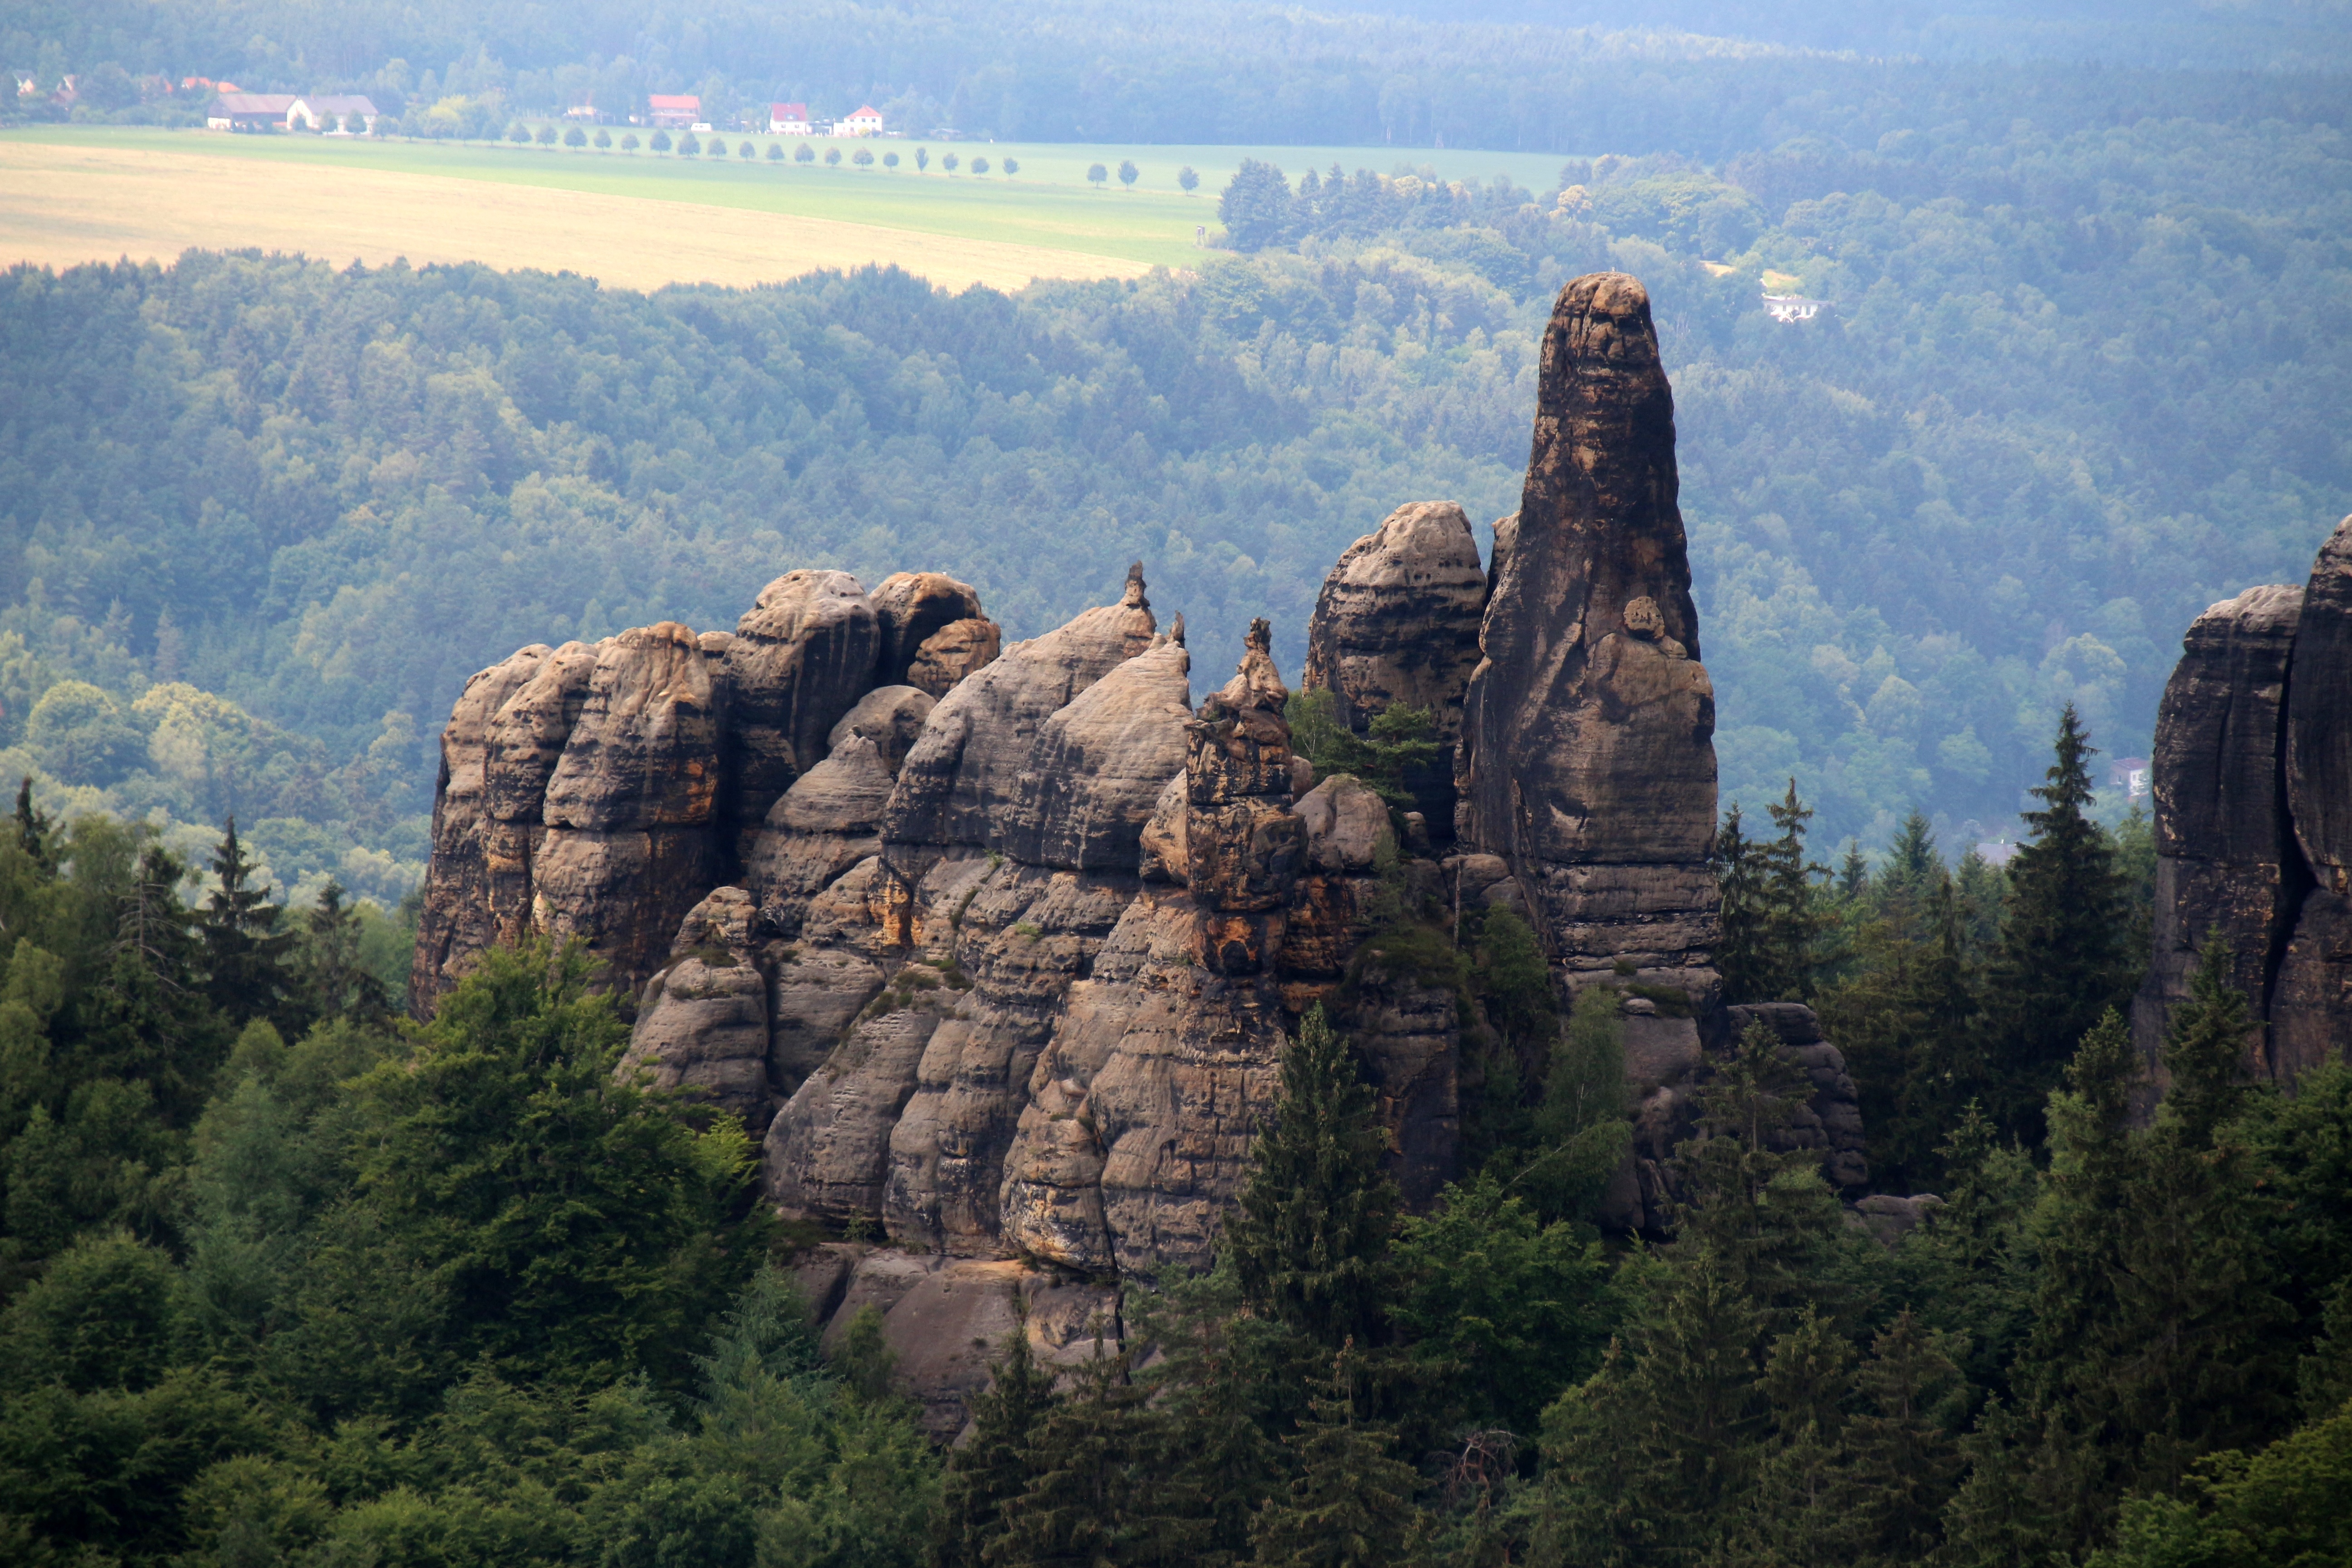
landscape, nature, rock, wilderness, mountain, adventure, valley, mountain range, formation, cliff, park, landmark, canyon, terrain, national park, climb, geology, badlands, plateau, germany, landform, saxon switzerland, elbe sandstone mountains, elbe schrammsteine, mountainous landforms